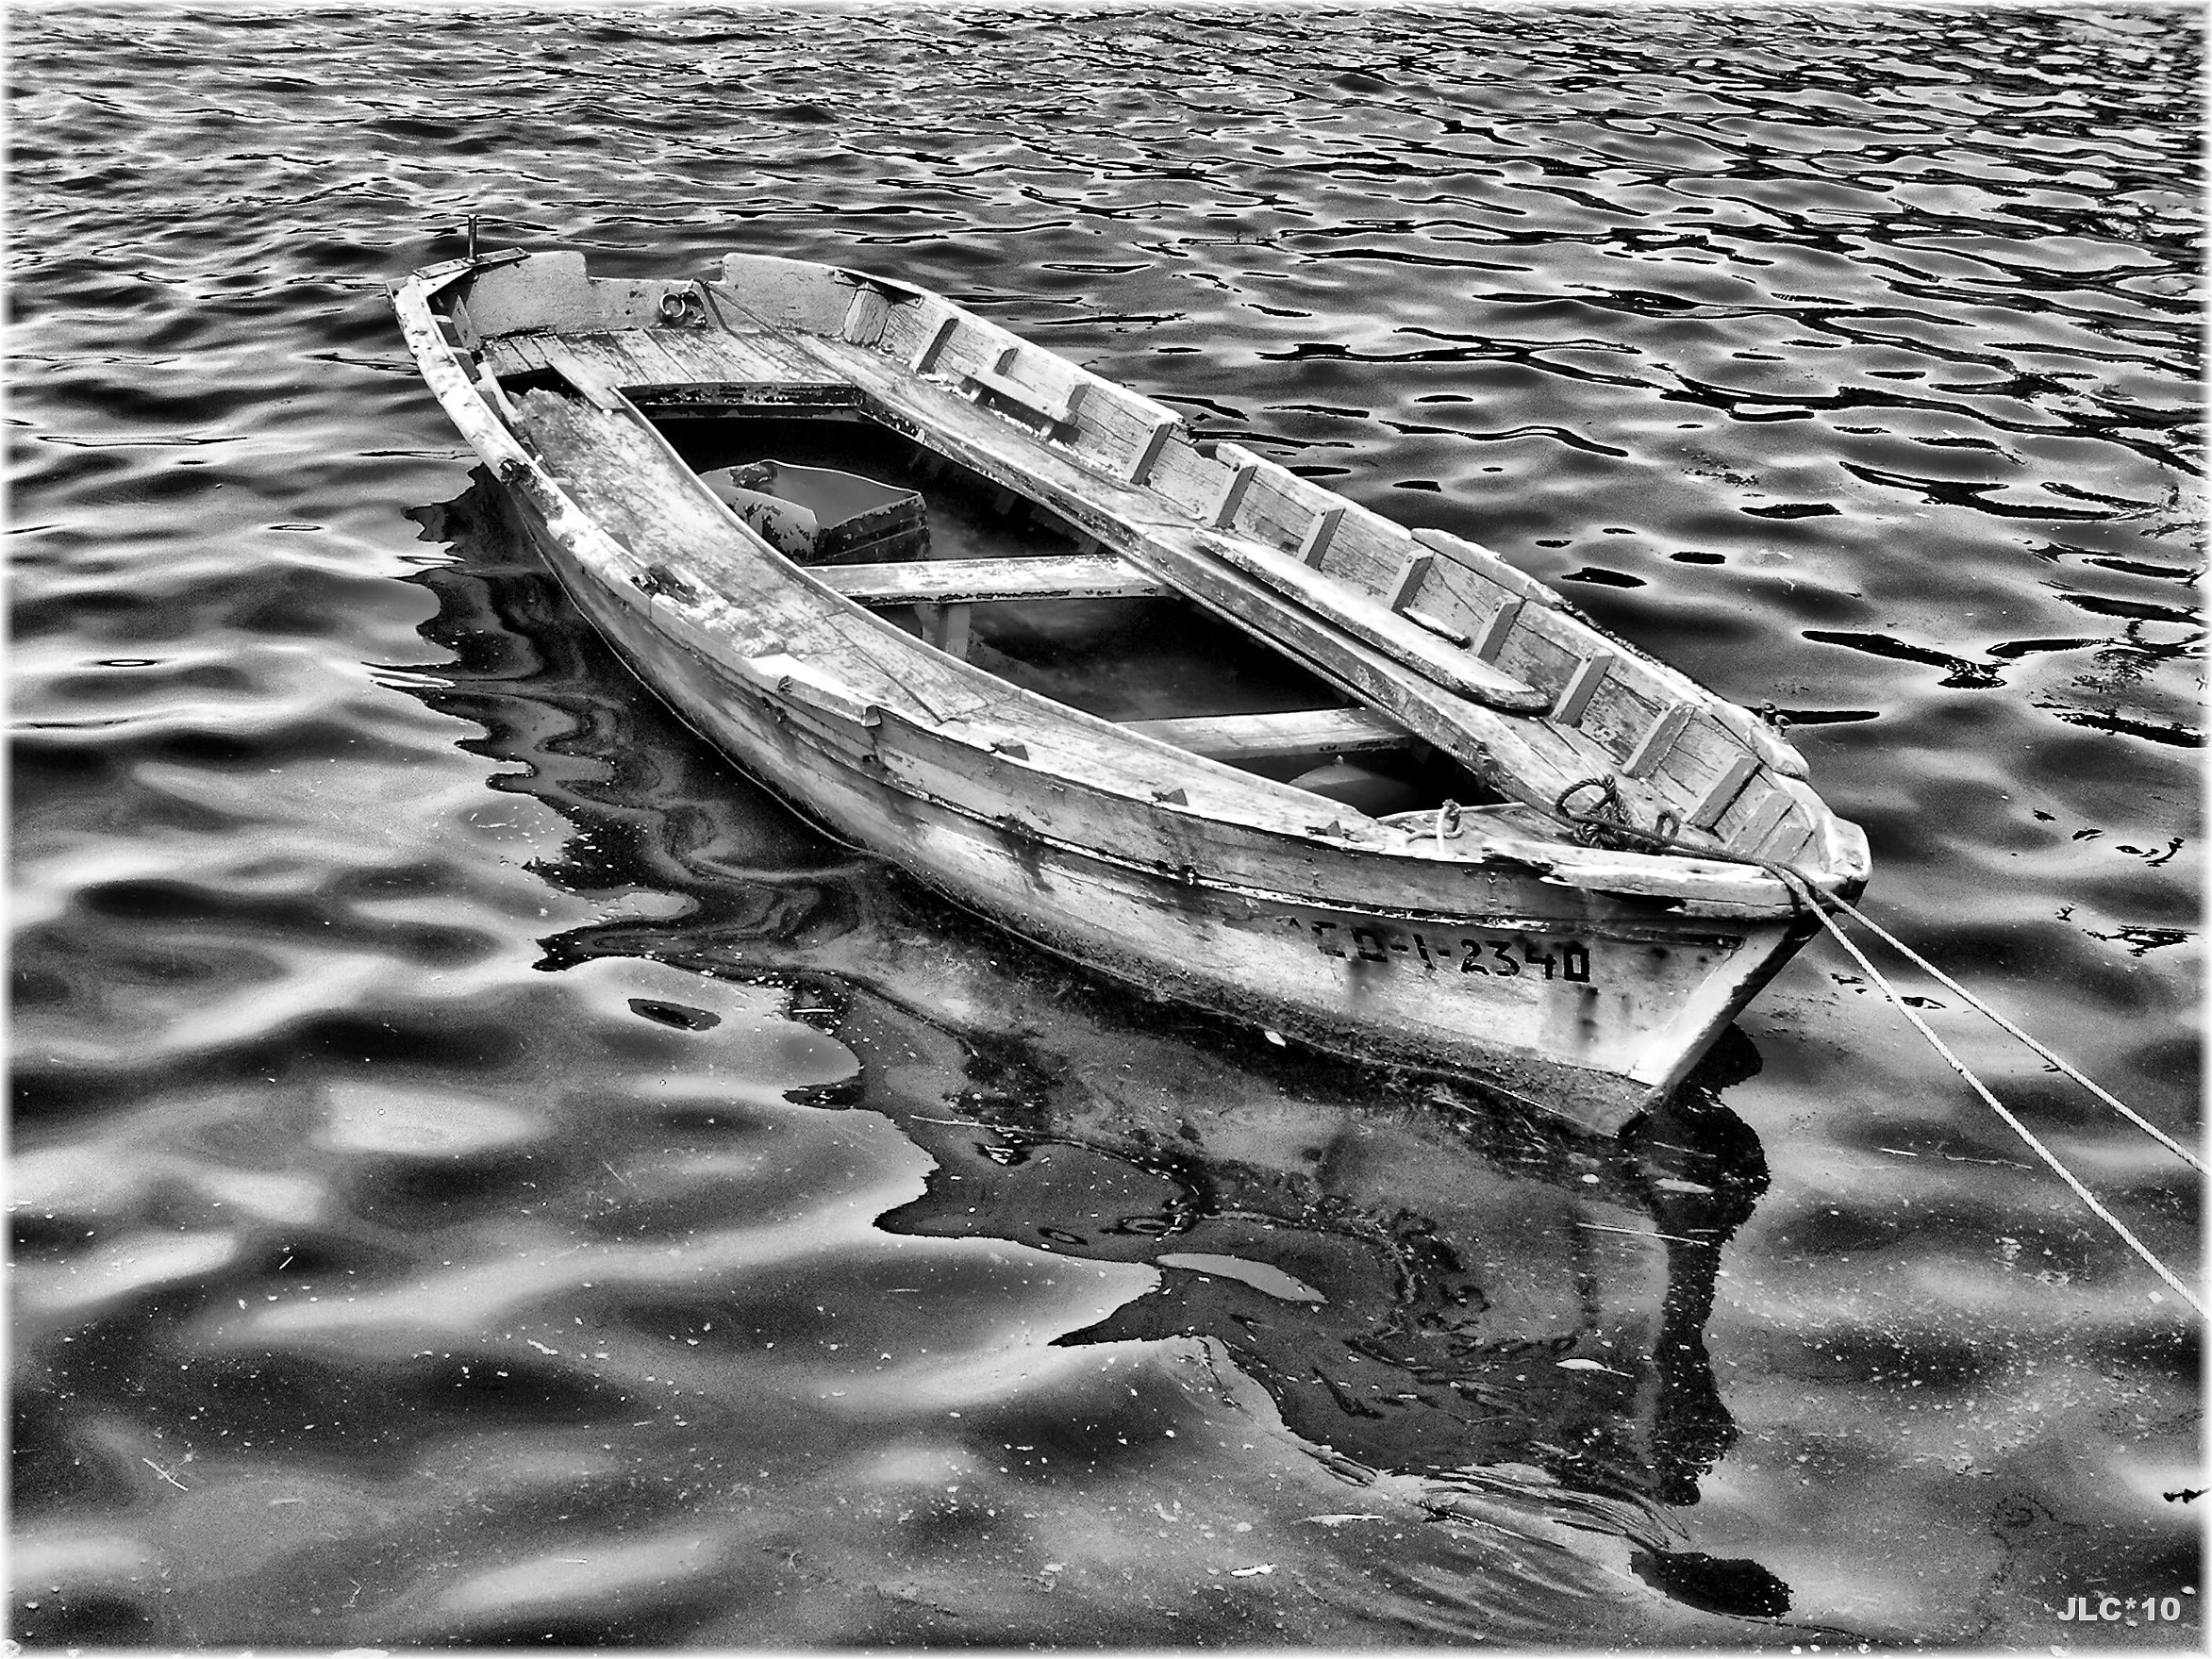
sea, water, black and white, boat, photography, wave, reflection, vehicle, monochrome, mar, agua, blancoynegro, watercraft, bn, monocromo, barca, auga, embarcacion, marinera, brancoenegro, monochrome photography, watercraft rowing